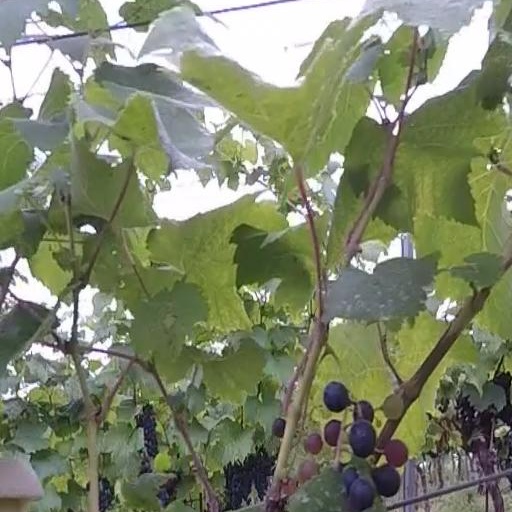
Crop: grape